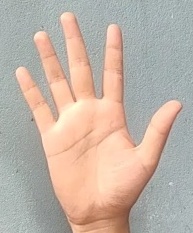
ASL sign: 5